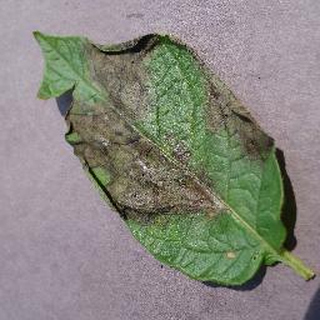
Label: potato_late_blight